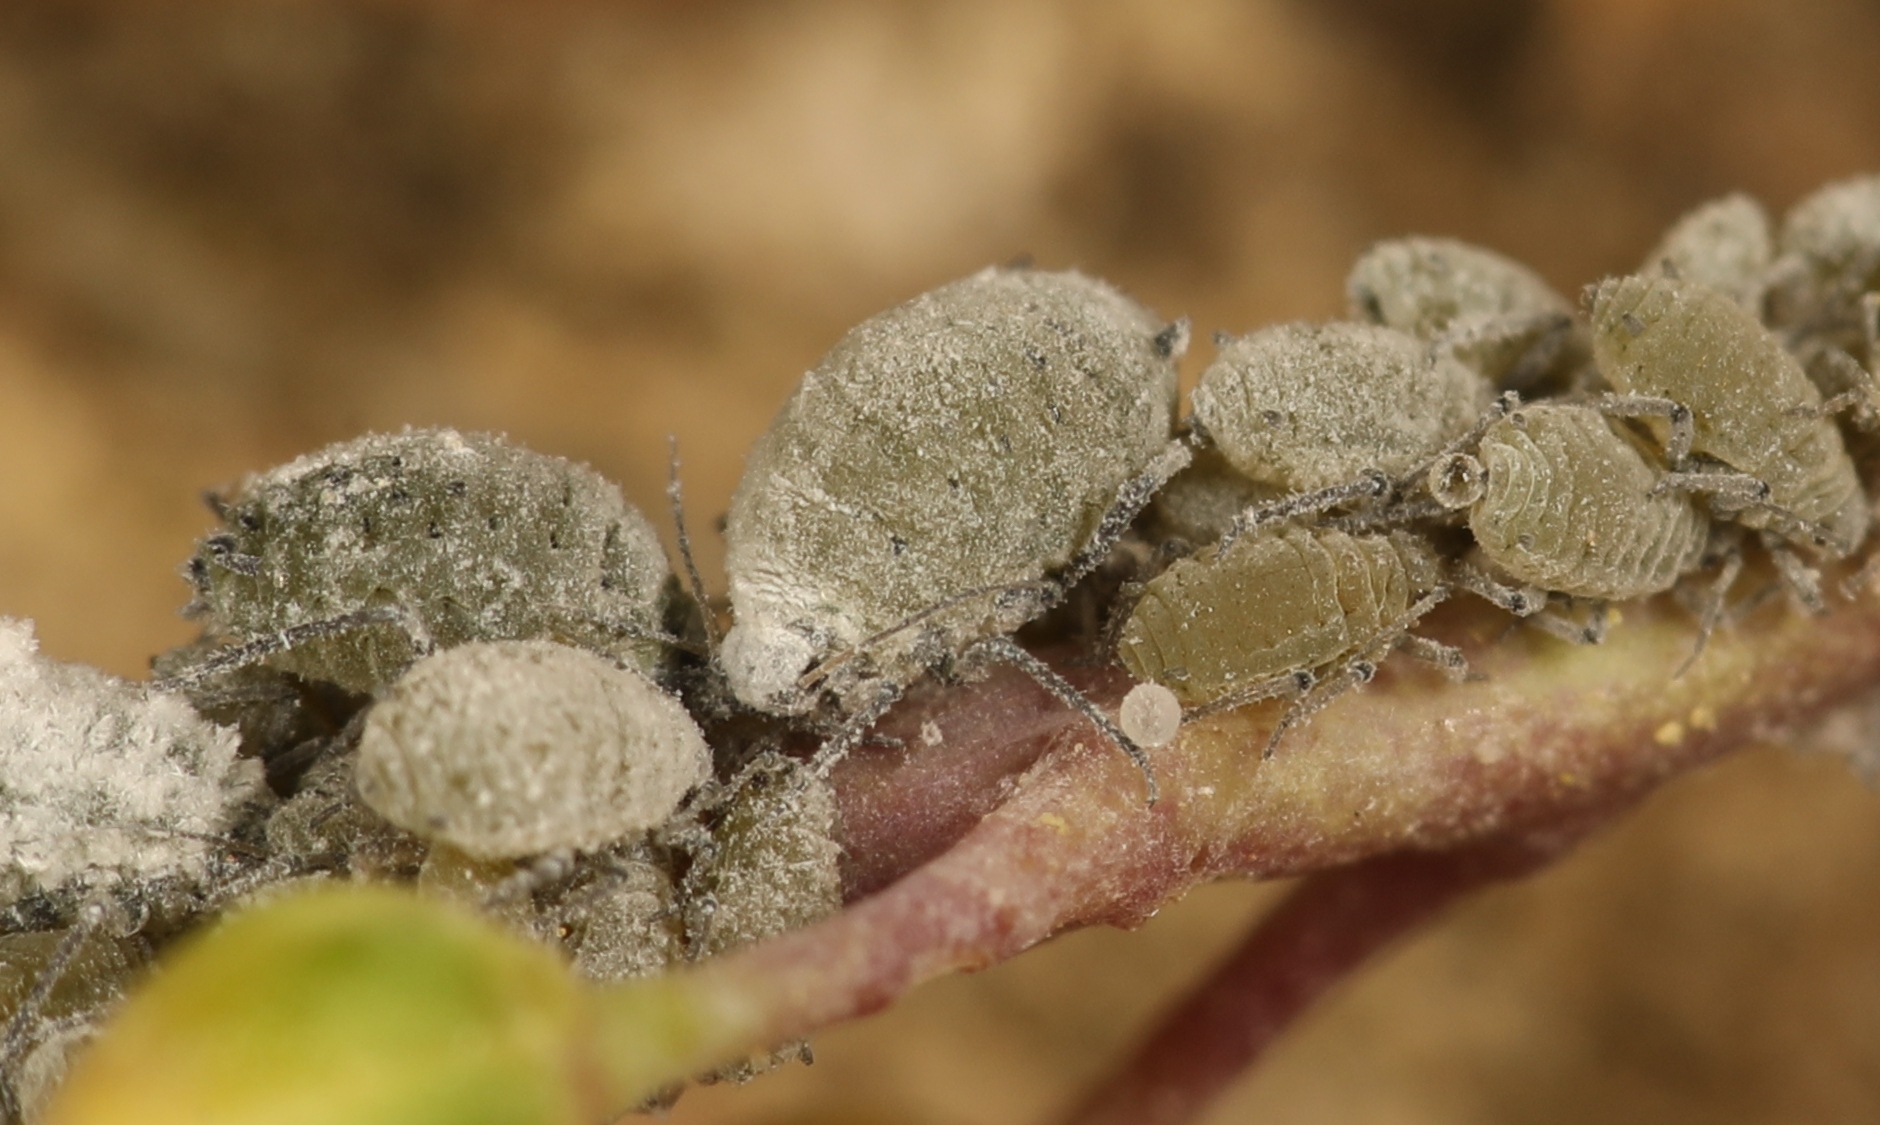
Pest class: cabbage_aphid